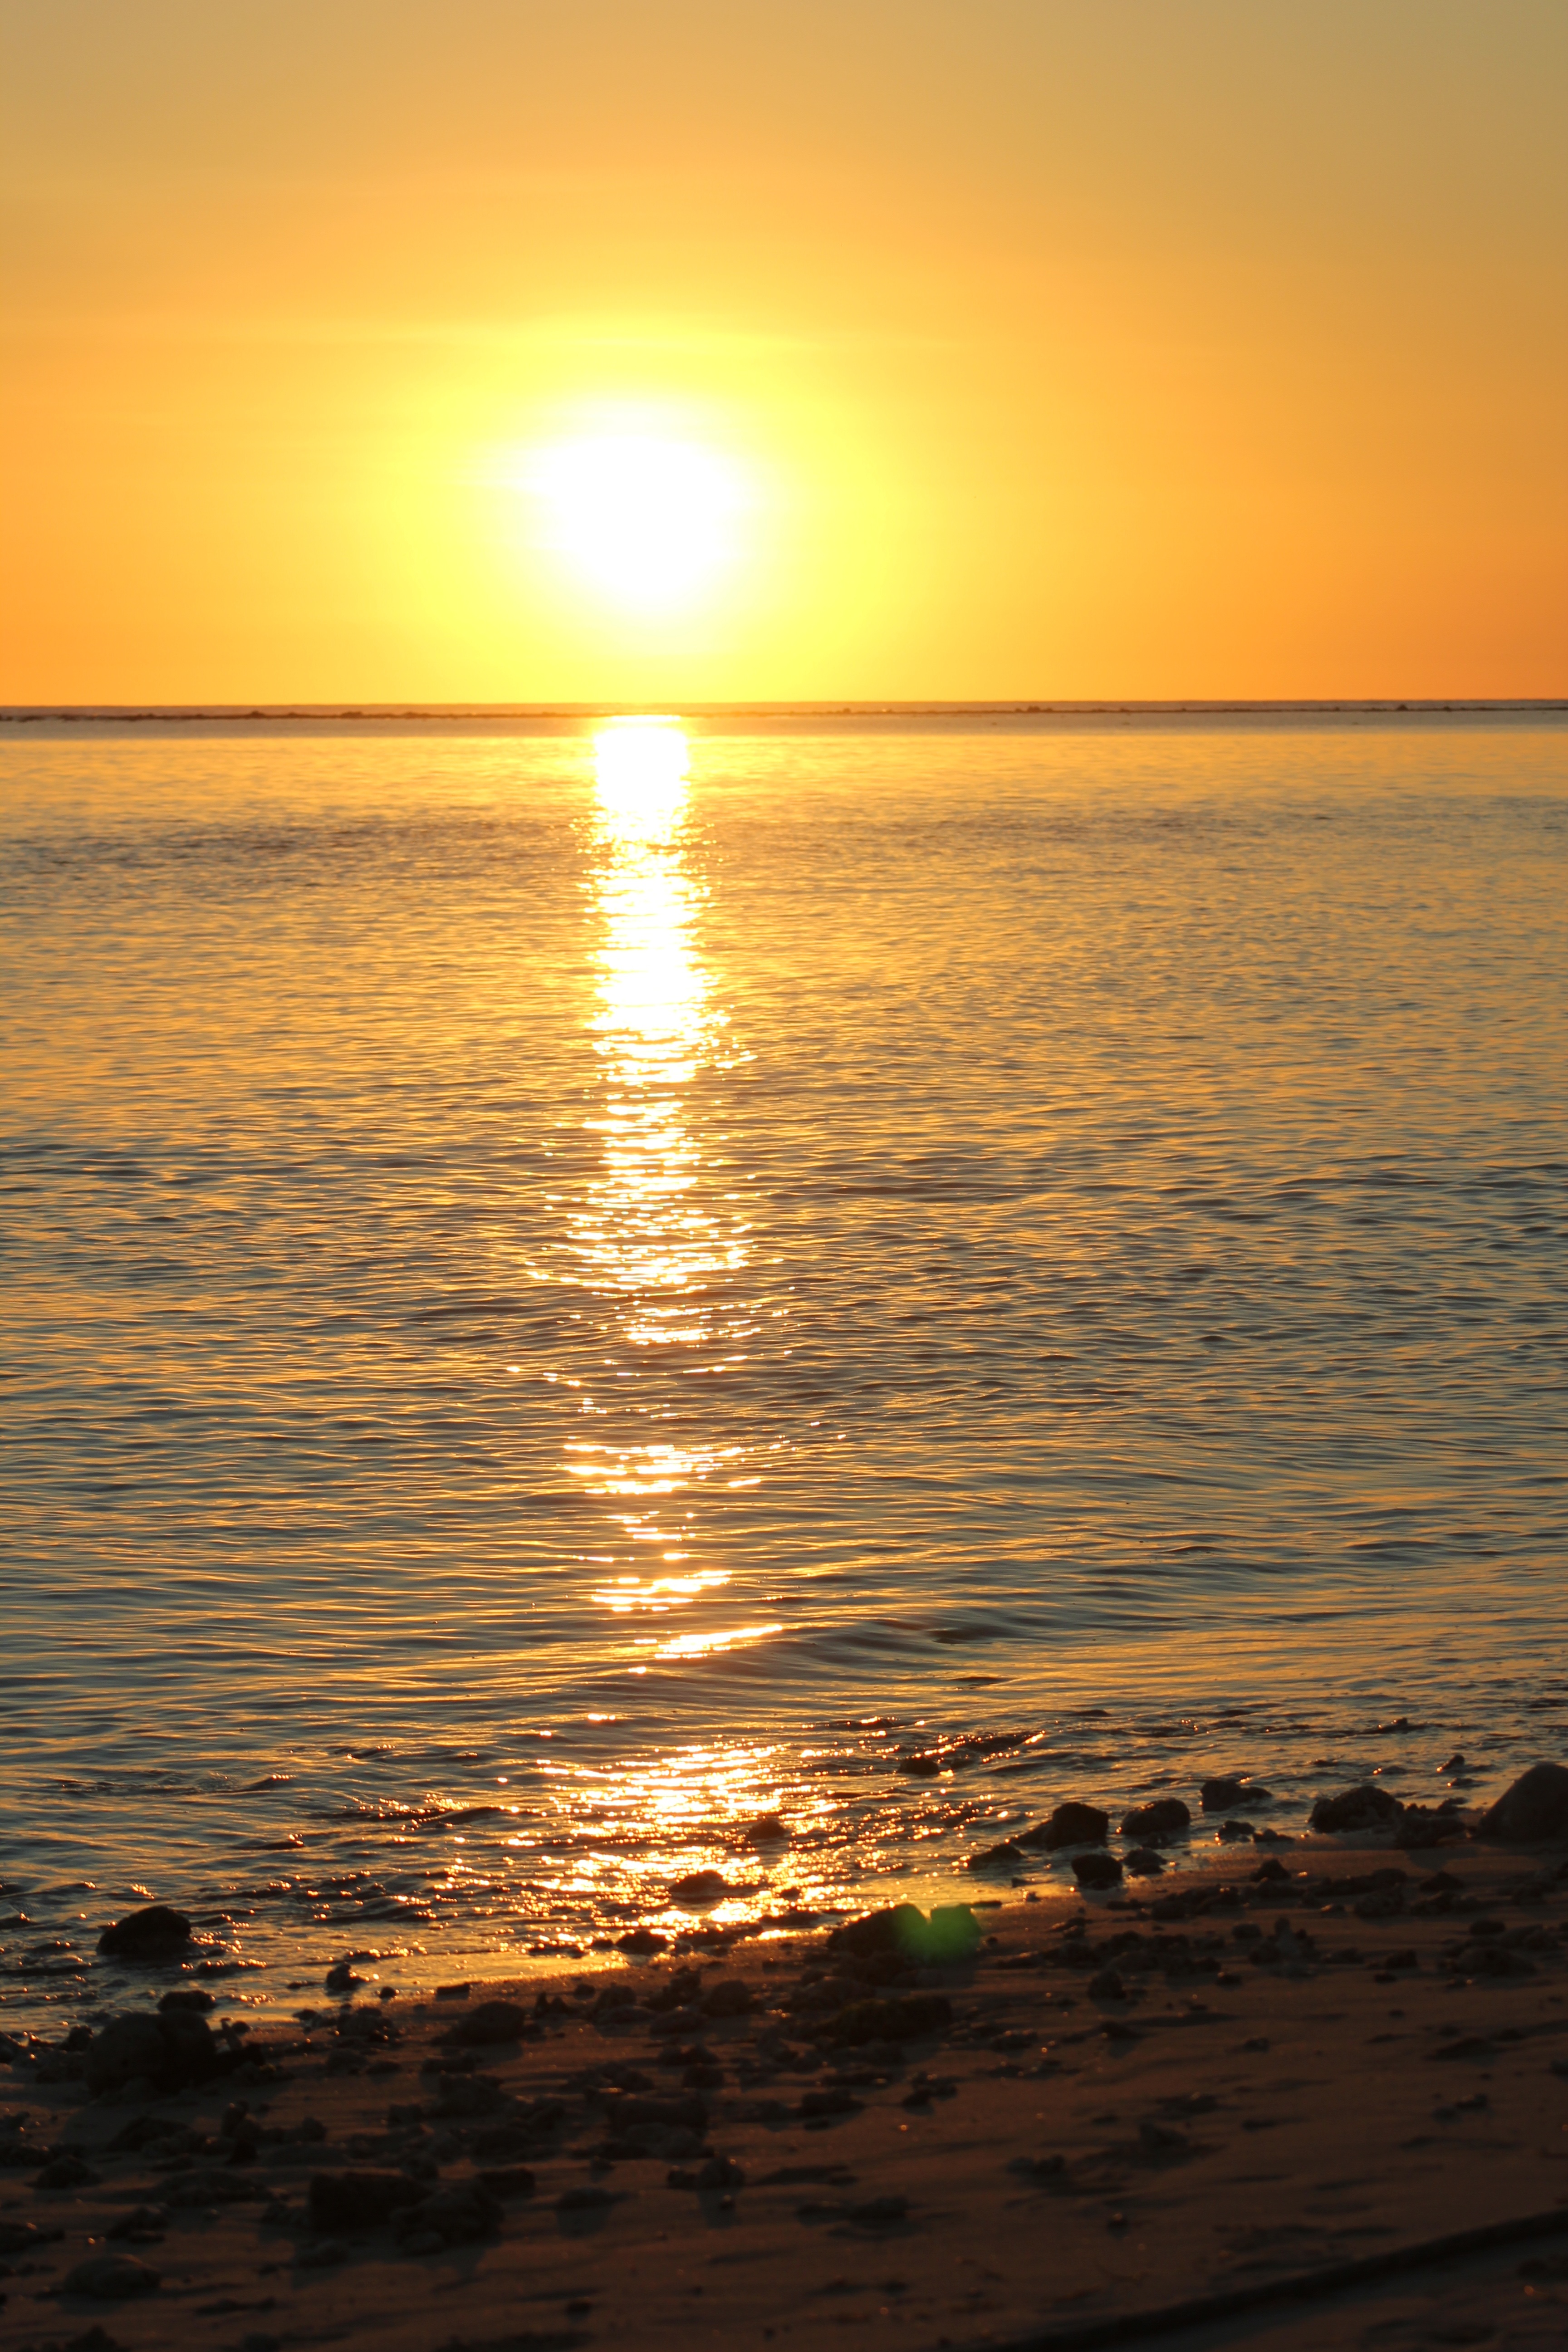
sunset, sea, horizon, shore, sunrise, beach, ocean, dawn, afterglow, morning, coast, sunlight, sun, reflection, evening, dusk, wave, sand, wind wave